Maurice Olender

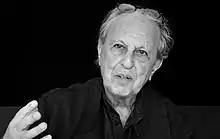

Maurice Olender (21 April 1946 – 27 October 2022) was a Belgian-French historian, professor at the École des hautes études en sciences sociales (EHESS) in Paris. His teaching focused in particular on the genesis of the idea of race in the nineteenth century. He also published widely on the intellectual history of the concepts of Indo-European languages and Proto-language, most importantly in his monograph "Les langues du Paradis". As editor, he headed the journal "" and "La librairie du XXIe siècle" at Éditions du Seuil.